Francisco el Matemático

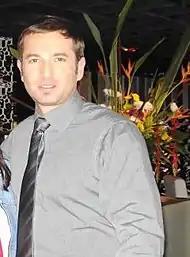
Luis Mesa played Francisco Restrepo during the years 1999 to 2000.

The story focuses on a district educational institution located in the south of Bogota, where Francisco Restrepo (Luis Mesa) is hired to be a ninth grade math teacher. His work environment was shared among outstanding students, extroverts and rebels. In addition to delving into the teacher's private situations, the series also focused on some students such as Gabriela, Magdalena (Verónica Orozco), Elkin, Carlos, Marcela, Fernando, Jhonatan, among others. For Francisco, teaching in a district school became complicated due to the rebel attitudes of some students, which in some cases ended in fights. His integral character in his work as a teacher, made him a conciliator of conflicts, so that over time he would become friends with these students. Inside the school, he met his co-worker named Adriana (Alejandra Borrero) with whom they would make a friendship that would last until Francisco Restrepo left the series.